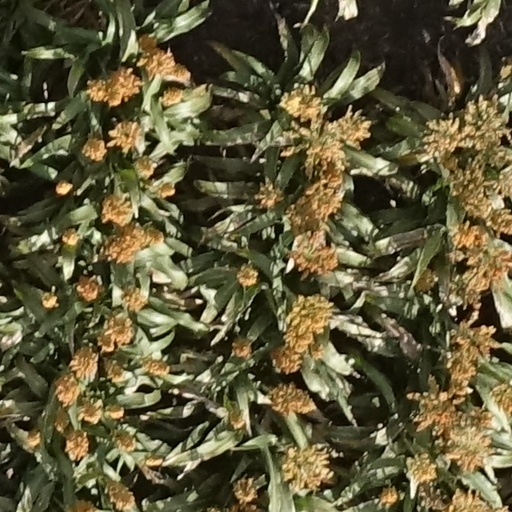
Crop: sorghum